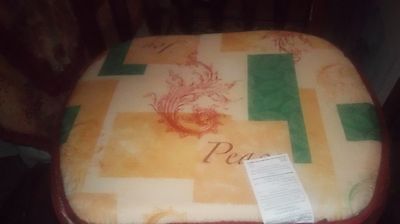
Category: chair